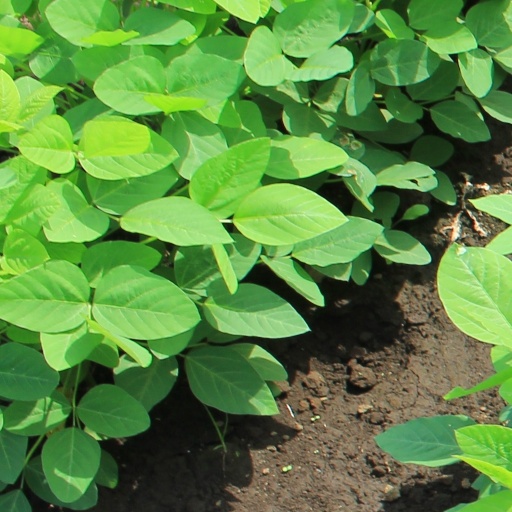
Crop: soybean